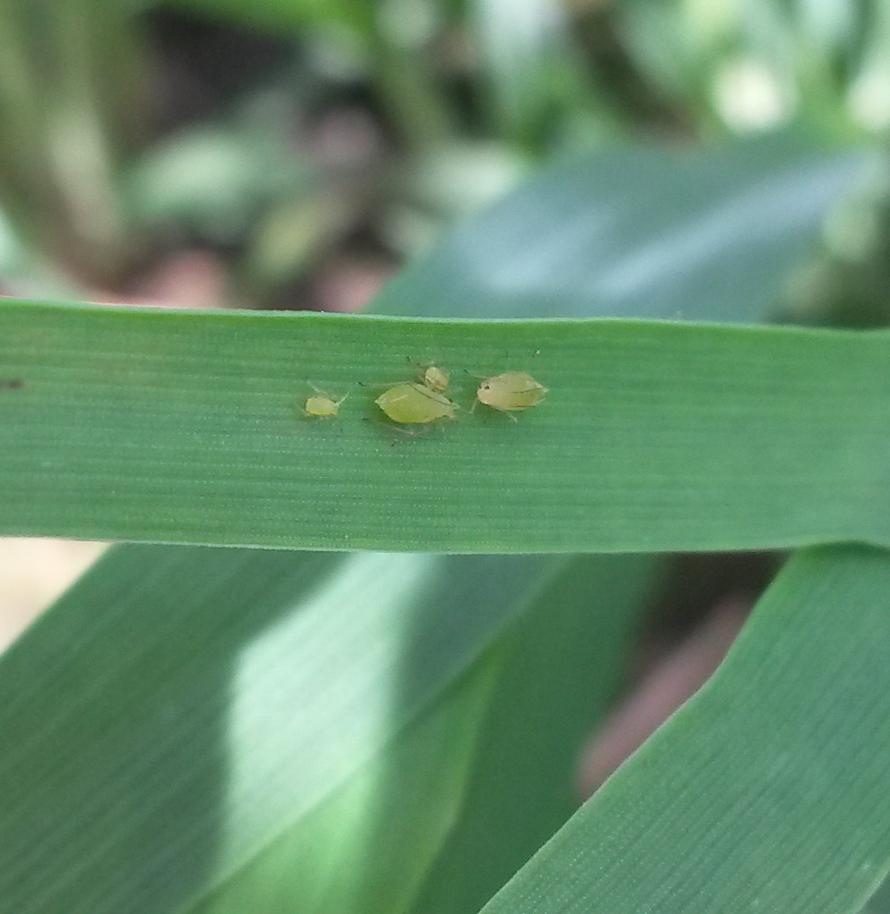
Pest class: cereal_grass_aphid